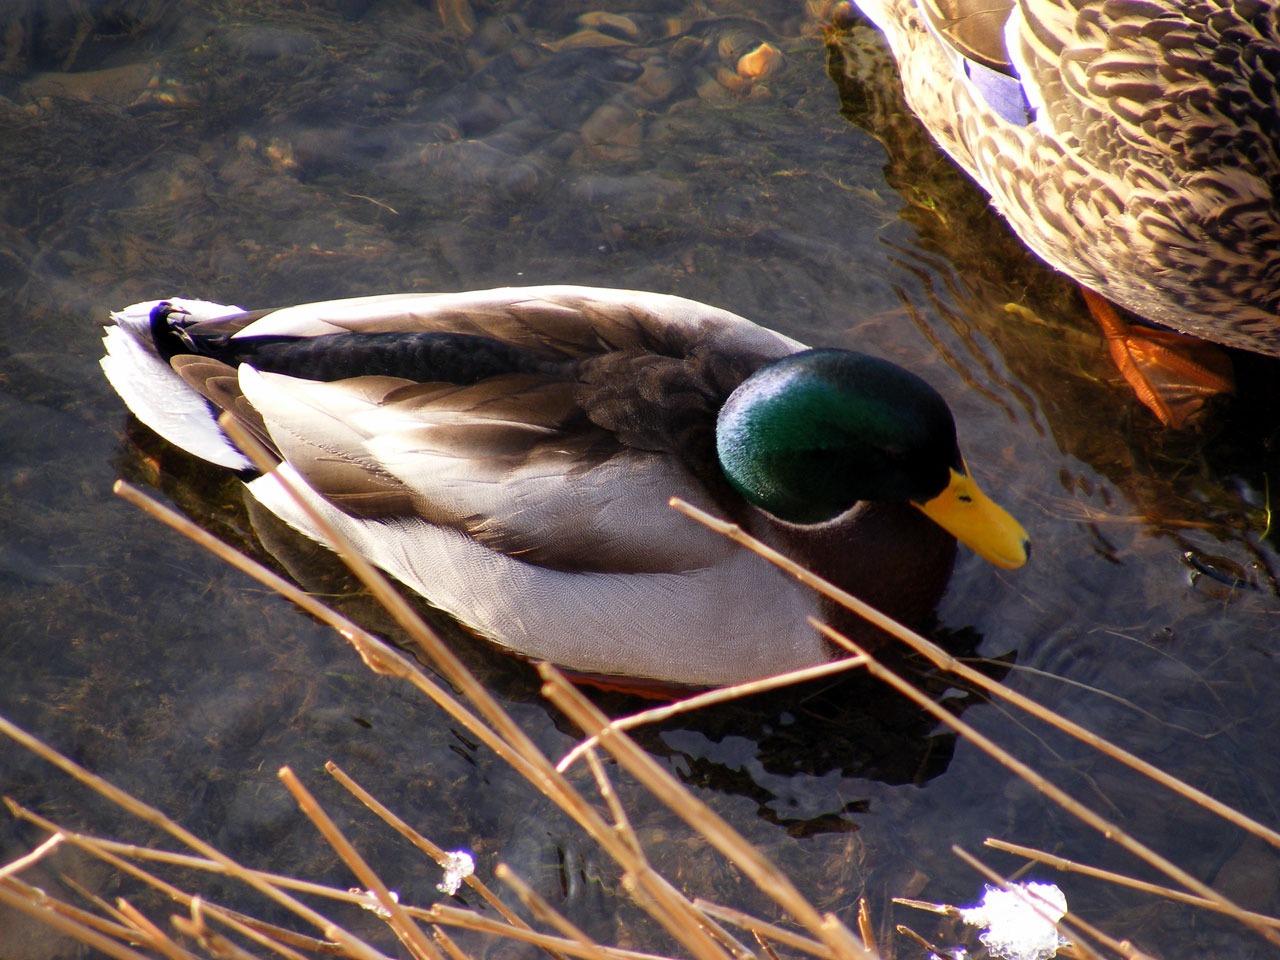
duck, mallard, wild, bird, river, reeds, waterfowl, fowl, avian, swim, anas, platyrhynchos, wildfowl